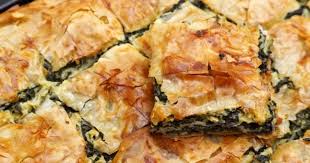
Yemek: borek